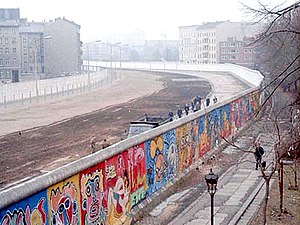
Den kolde krig
Berlinmuren var et af den kolde krigs mest ikoniske symboler.
Den kolde krig er betegnelsen for de konflikter i international politik, der opstod mellem landene i de to militæralliancer NATO og Warszawapagten i perioden fra 2. verdenskrigs afslutning til Sovjetunionens opløsning i 1991.